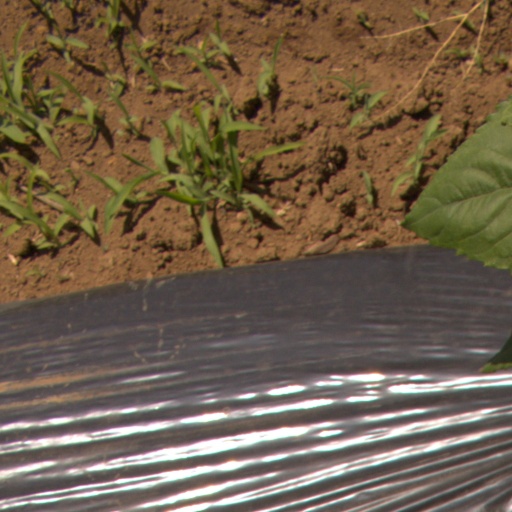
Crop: Jerusalem artichoke